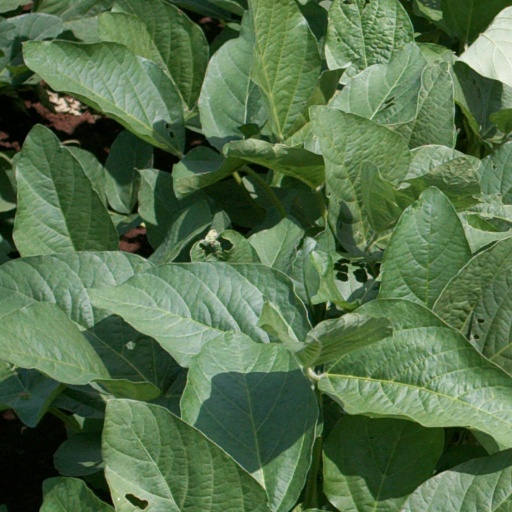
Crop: soybean